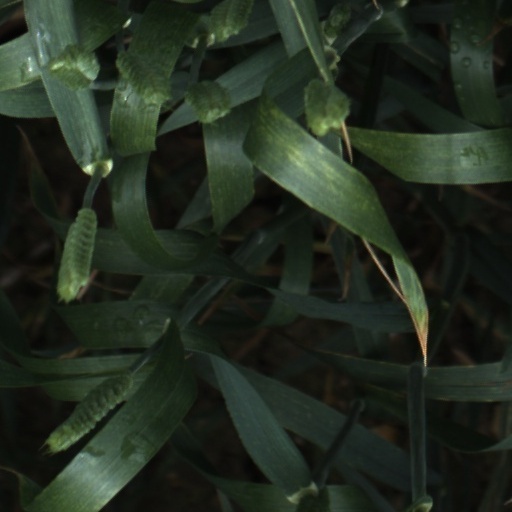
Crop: wheat